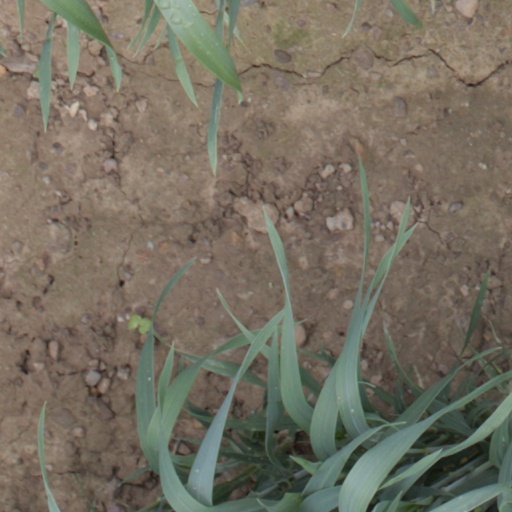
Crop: wheat